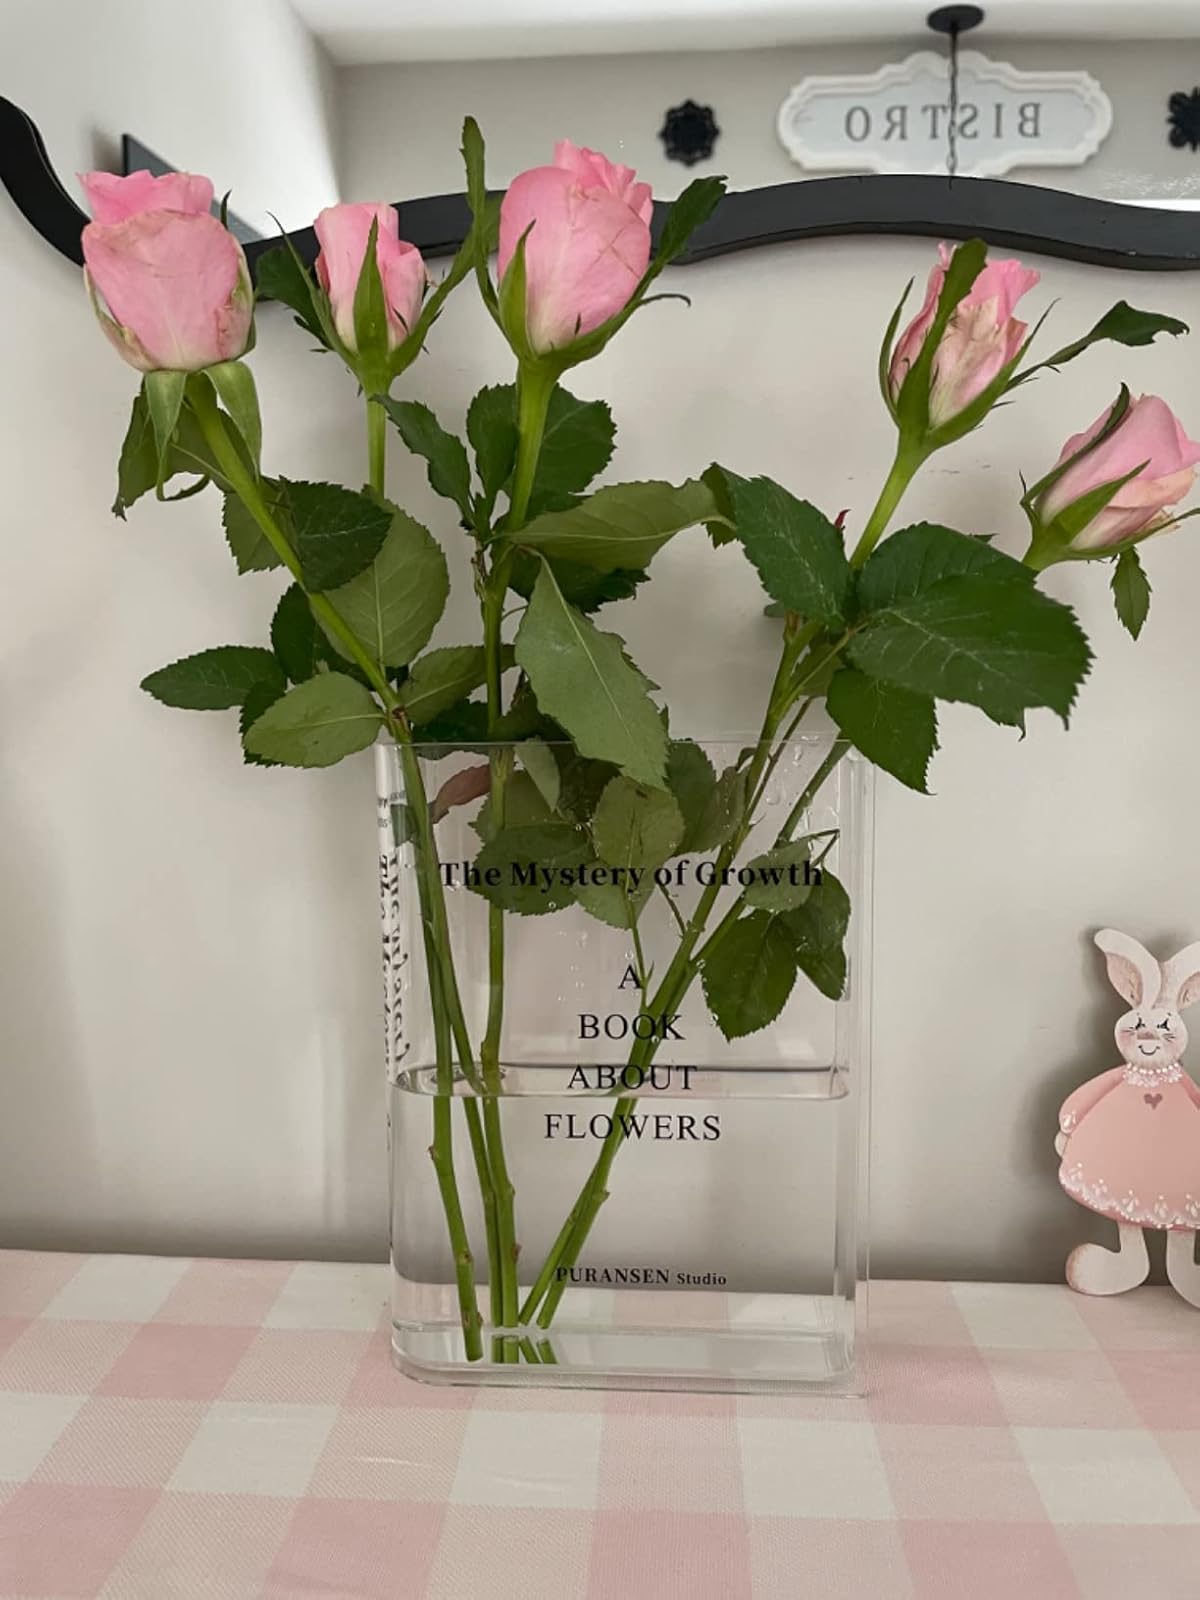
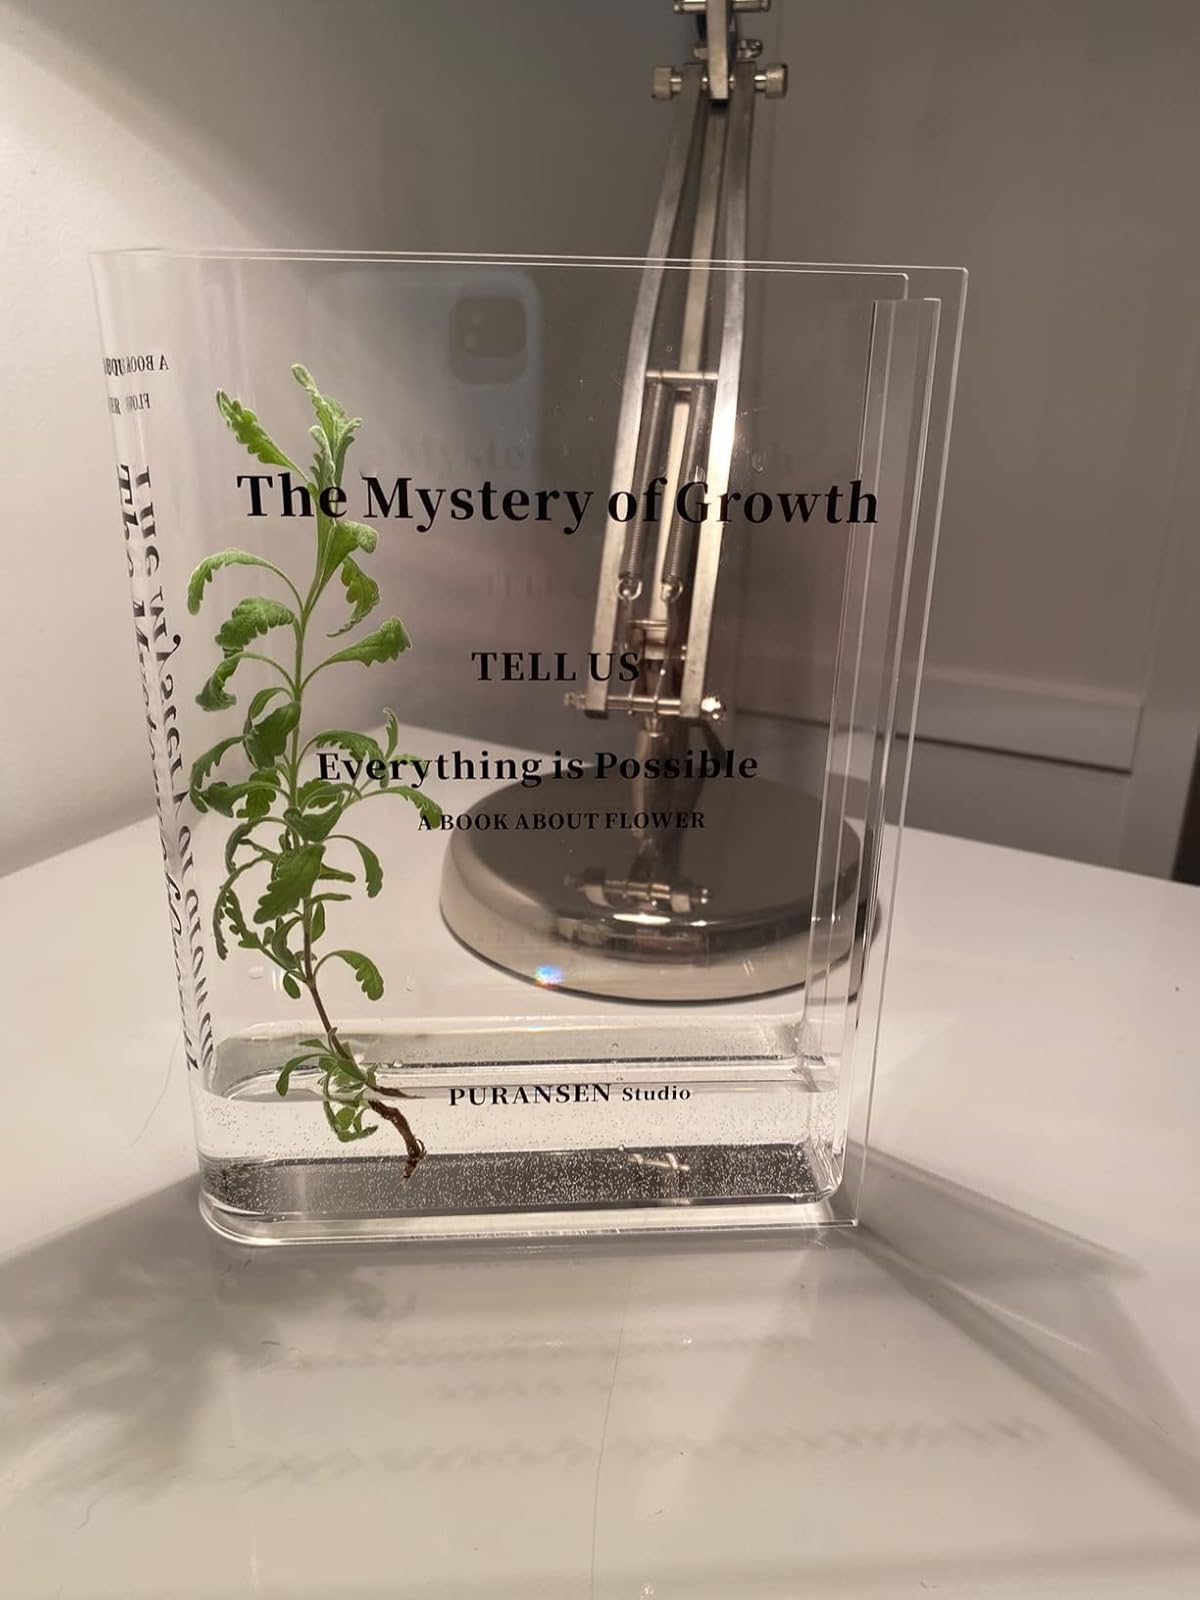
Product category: vase
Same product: yes